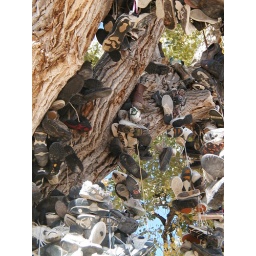
Right above the one with the black and red bottom.